David Duguid (medium)

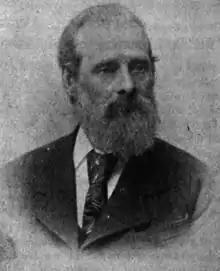
David Duguid

David Duguid (February 10, 1832 – March 14, 1907) was a Scottish spiritualist medium and Glasgow cabinet-maker by trade.